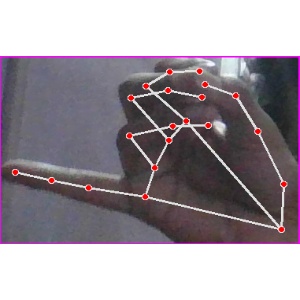
अक्षर: च